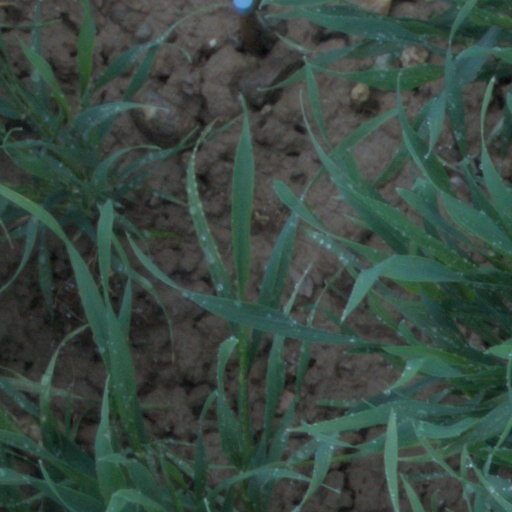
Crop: wheat